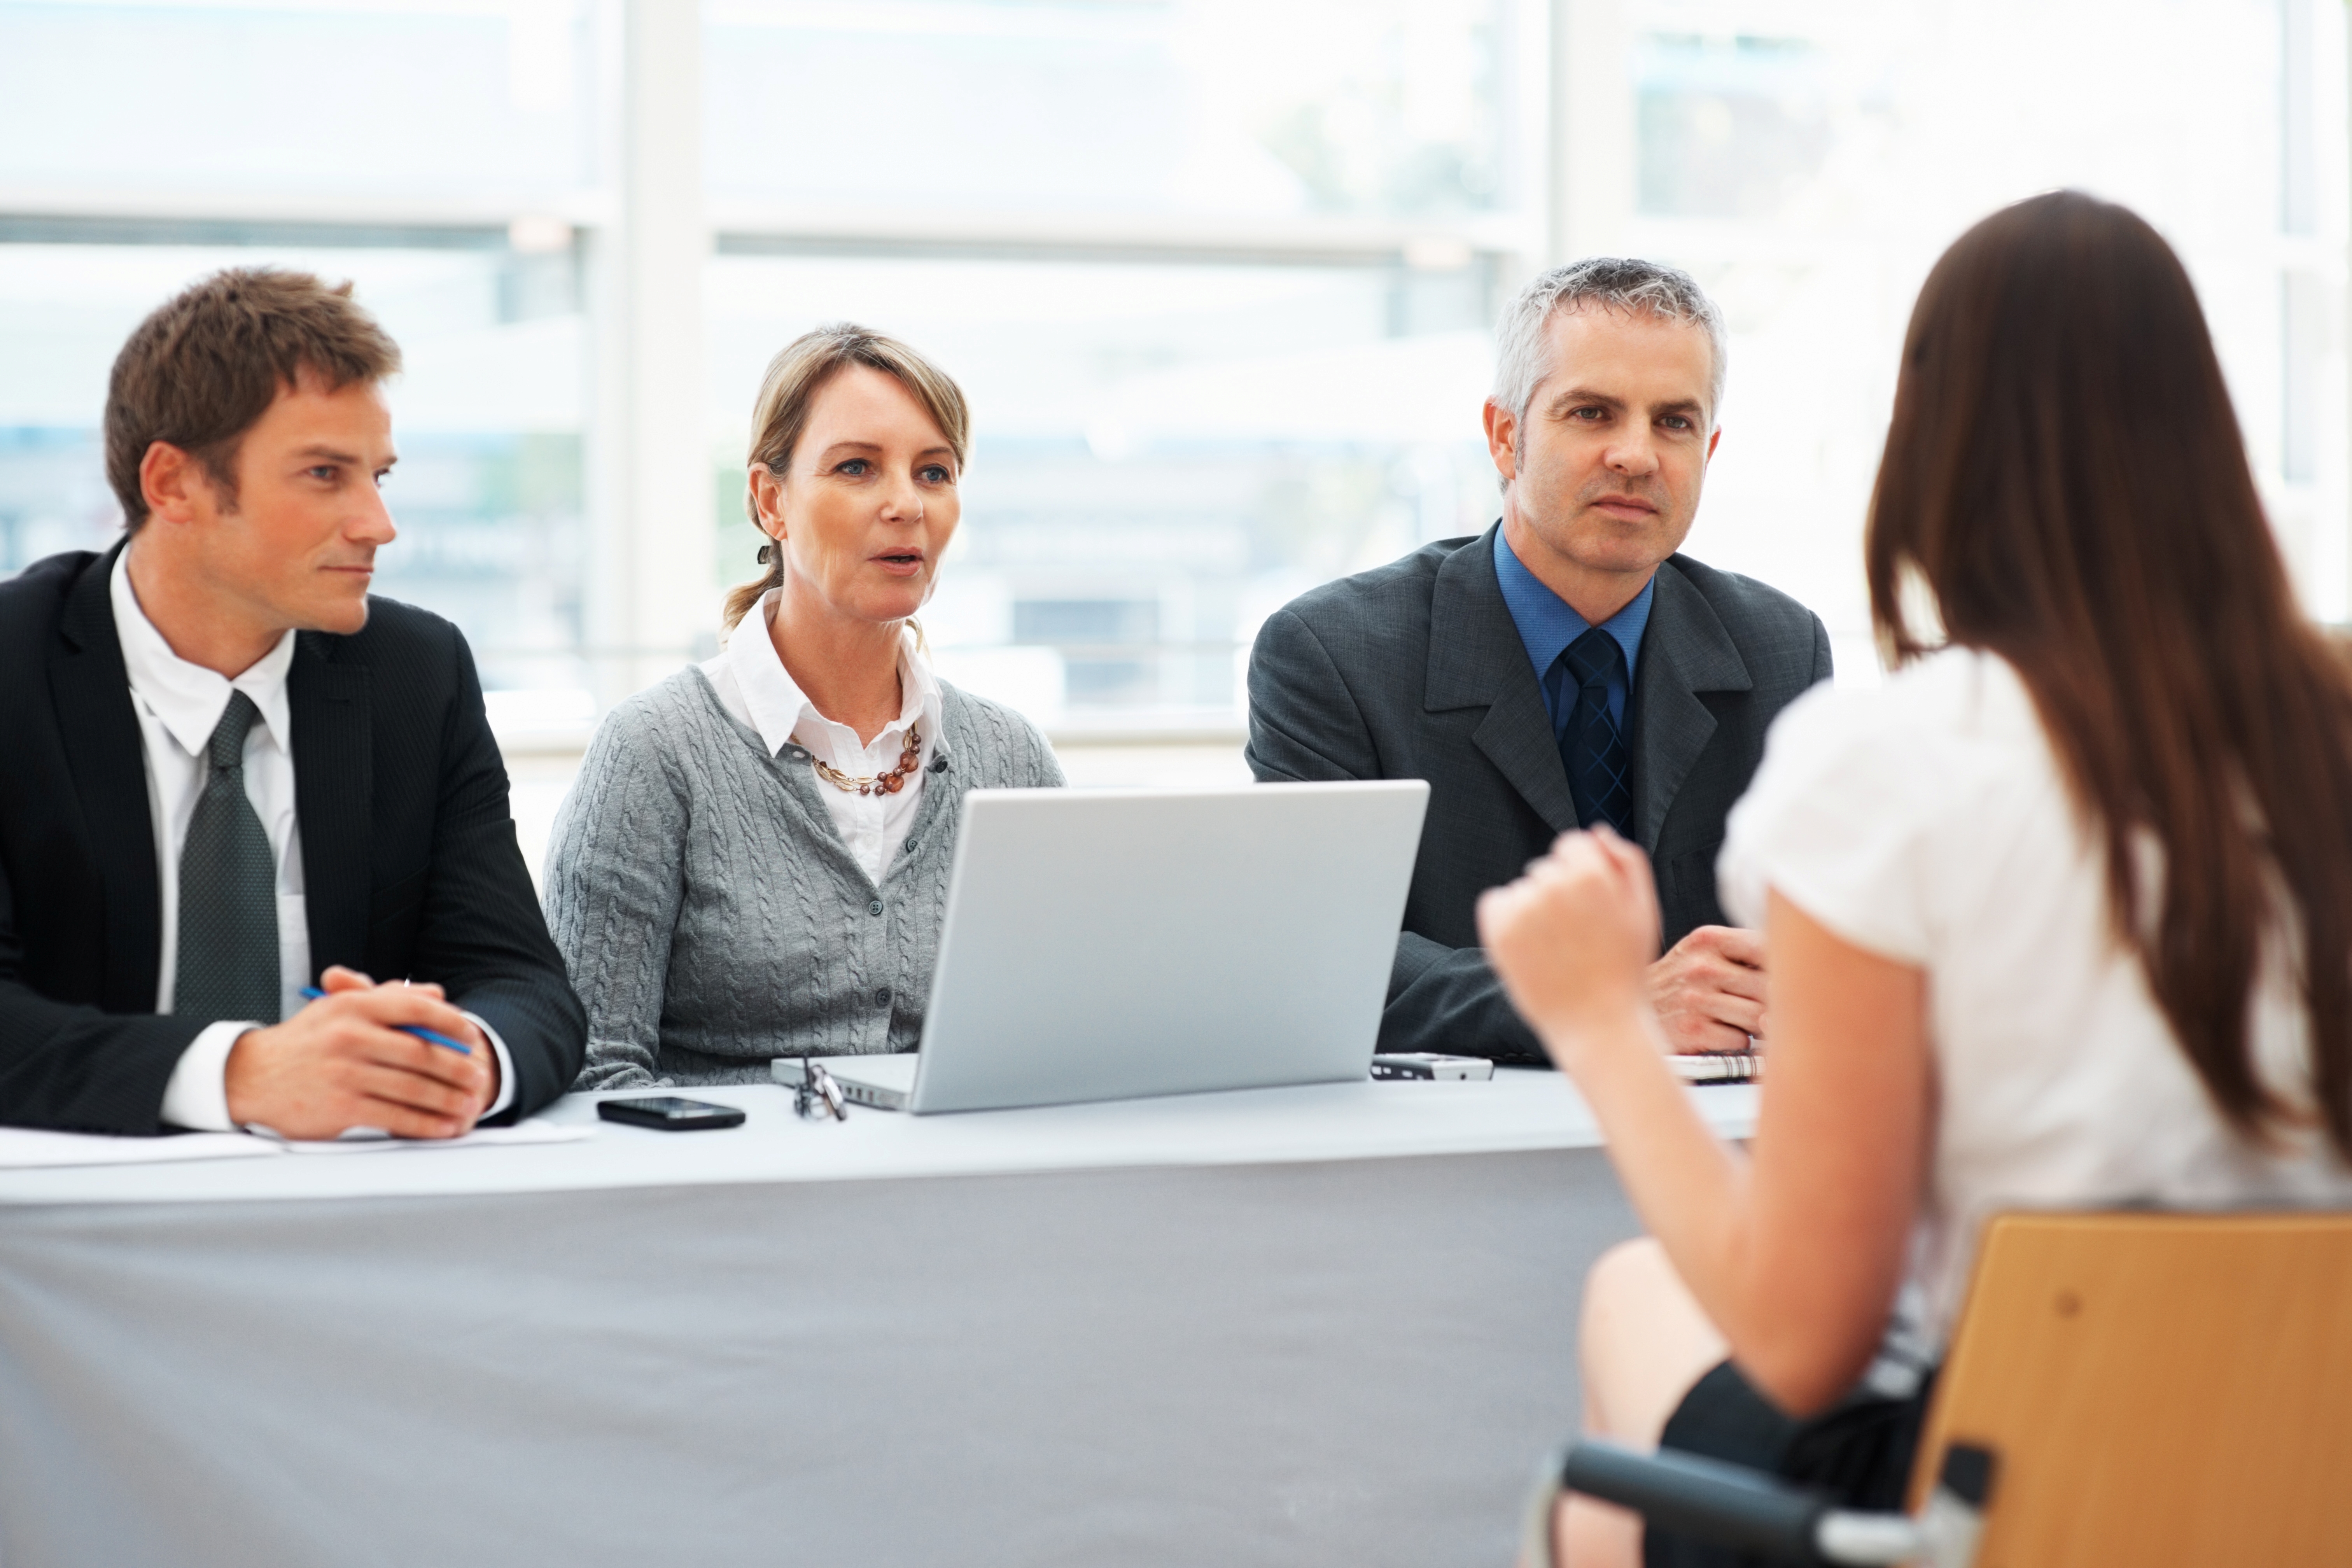
interview, business, communication, conversation, collaboration, businessperson, management, white collar worker, service, job, business school